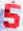
Number: 5